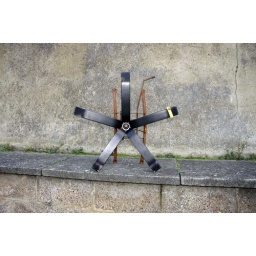
office chair in car park.